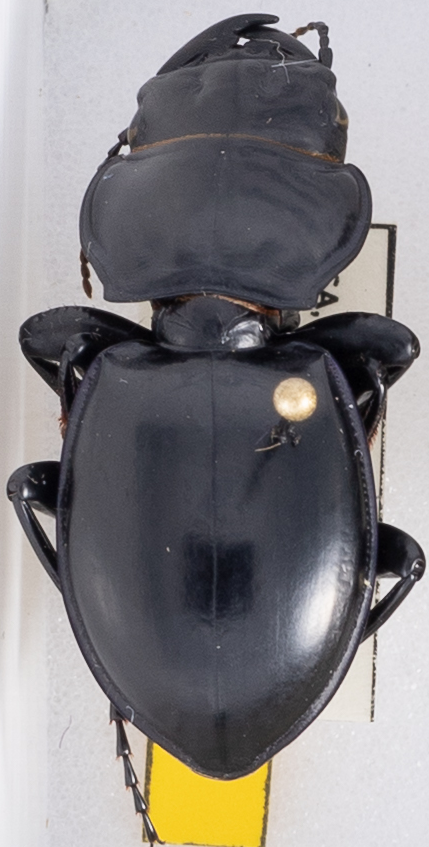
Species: Pasimachus californicus
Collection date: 2021-06-16
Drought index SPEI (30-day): -0.054
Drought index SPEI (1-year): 0.03
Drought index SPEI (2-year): -0.84